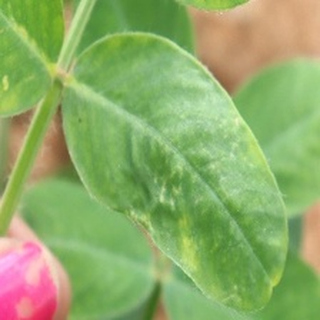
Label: groundnut_nutrition_deficiency